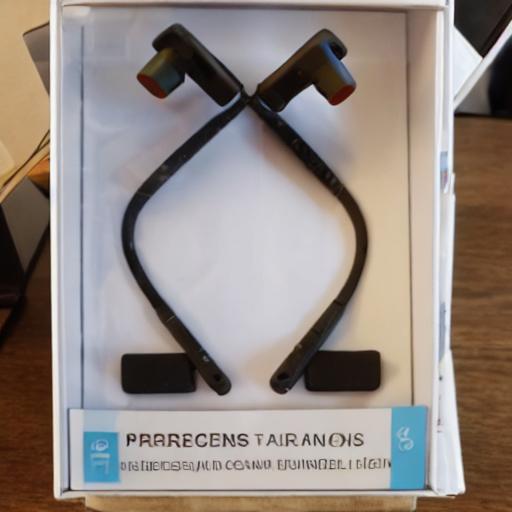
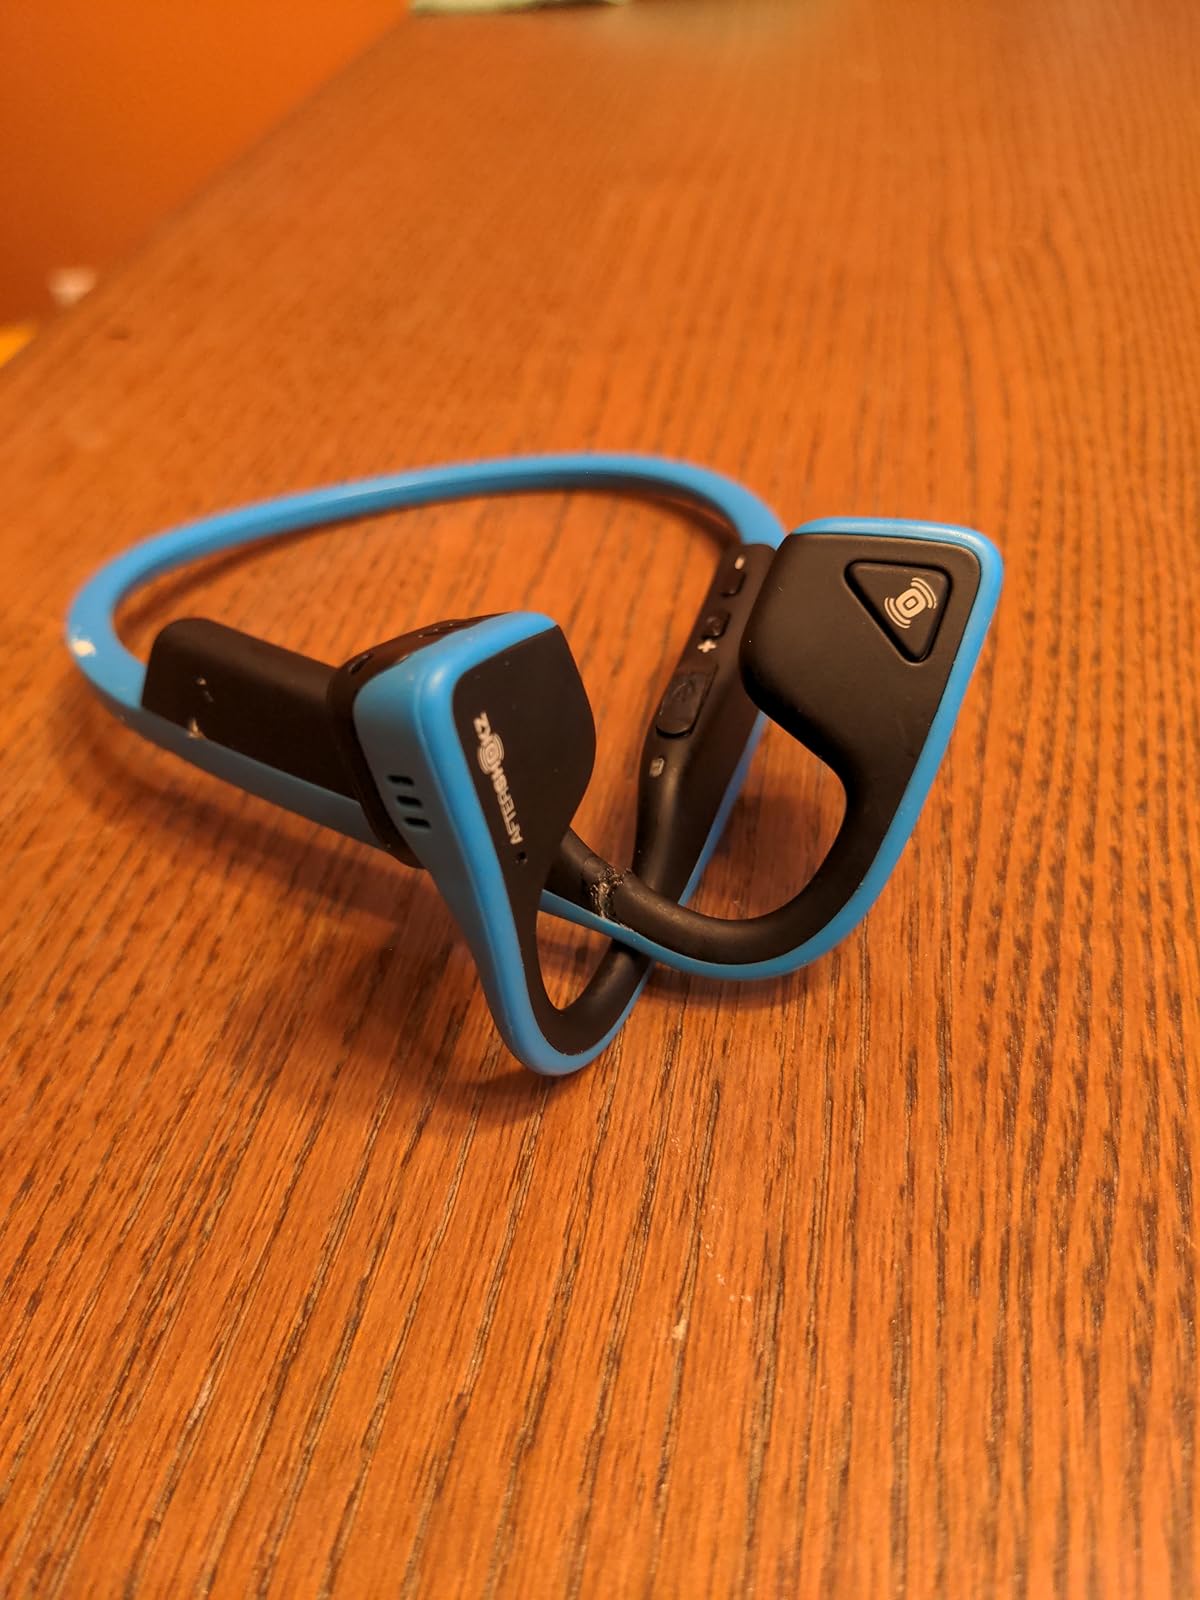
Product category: headphones
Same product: no